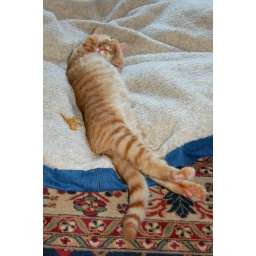
The cats love the dog bed that's in the living room for the kids to lounge around on.